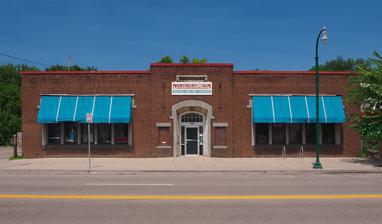
Building: East Lake Library
Country: United States of America
Year built: 1924
United States historic place East Lake Branch Library U.S. National Register of Historic Places The first East Lake Branch Library, now a store Show map of Minnesota Show map of the United States Location 2916 East Lake Street Minneapolis, Minnesota Coordinates 44°56′56″N 93°13′44″W / 44.94889°N 93.22889°W / 44.94889; -93.22889 NRHP reference No. 00000542 Added to NRHP May 26, 2000 East Lake Library is one of 41 branch libraries in the Hennepin County Library System , one of 15 branch libraries formerly in the Minneapolis Public Library System in Minneapolis, Minnesota , United States. Three different buildings have housed the library since 1924. Buildings First The first East Lake Community Library opened in February 1924, between the Hosmer Community Library and Roosevelt Community Library , which is modeled closely after East Lake. Situated on Lake Street , it featured simple architecture and a skylight. Because of its appearance, seemingly like a storefront, the library was called a 'Reading Factory'. East Lake was one of the last libraries built in a library 'building boom' that Minneapolis experienced starting in 1905 and ending in 1937. The first East Lake remained until the mid-1970s when the need for a new, larger library grew. By 1974 East Lake was circulating 121,459 items and fielding tens of thousands of reference questions. In 1976 the library closed and was reopened as a Montessori day care. In 1987 Northern Sun Merchandising purchased the building and runs it there to this day. In 2000 the building was added to the National Register of Historic Places .  In 2004–5, 80 solar panels (9.6 kW) were installed on the roof. The original library shelves still circle the walls of the building. East Lake Library, 1976 Second The second East Lake was built two blocks west of the original library. It had 15,116 square feet (1,404 m 2 ) of space and 30,000 volumes. It also had a 2,390 square feet (222 m 2 ) meeting room. The building was built by the Minnehaha Mall which included a Target and SuperValu store, and helped bring growth to the area. It served patrons of the Longfellow and Phillips neighborhoods well (second in circulation numbers to only Washburn Library ), although by around the start of the 21st century, the building was beginning to show wear. In 1999, a plan called Outlook Twenty Ten outlined some options for the renewal of the library: Option A called for a 6,000 square feet (557 m 2 ) expansion to the building, which was to cost almost $3 million. Option B outlined a 7,000 square feet (650 m 2 ) expansion and the acquisition of neighboring properties. This was to allow greater creative flexibility in the designation of a new library building. It was to cost almost $3 million. Option C simply had the library repaired and slightly renovated. No cost was projected. None of Outlook Twenty Ten's original suggestions were followed, and on April 30, 2005, the second East Lake was closed to make way for the third building. Third The third incarnation of East Lake library, 2019 The current East Lake was modeled after Minneapolis Central Library , which was also under construction at the time. The new East Lake facility features a glass and metal exterior and was designed by KKE Architects . It was the first green branch library in the MPL system. The library opened on March 10, 2007. It includes a meeting room, children's area, computers, a zine collection, and fully automated checkout systems. It is located in the same place as the 1976 building, 2727 E. Lake Street. The library building was damaged by smoke and water from arson that occurred during the overnight hours of May 27, 2020, during the George Floyd protests in Minneapolis–Saint Paul . Programs K-12 Homework Help is a free after-school program for students in the neighborhood. East Lake also hosts a monthly Mystery Book Club, a weekly Weekly Art + Craft Practice Group, and regular visits by nonprofit and government agencies offering social supports and career services. Works of art East Lake Library art includes Zoran Mojsilov's 2007 piece Zoomorphy , presenting large granite rocks held in place by sinuous steel rods. Weighing 26,000 pounds, Zoomorphy is located in the external rain garden . Visitors looking through the library's external windows encounter Janet Lofquist's Pages , featuring etched glass versions of literary excerpts from Dr. Seuss's Cat in the Hat , Galileo Galilei's work, and Miguel de Cervantes's Don Quixote . References